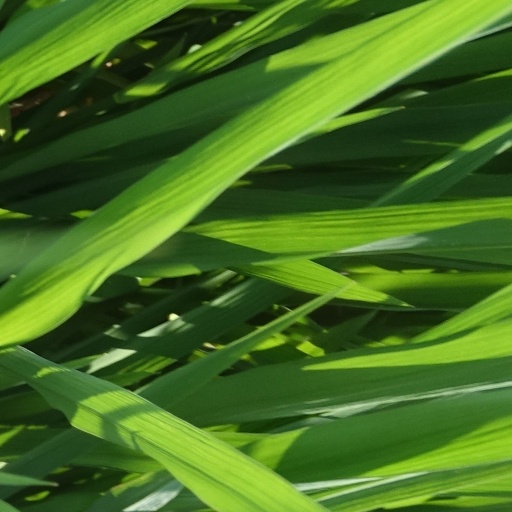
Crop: rice